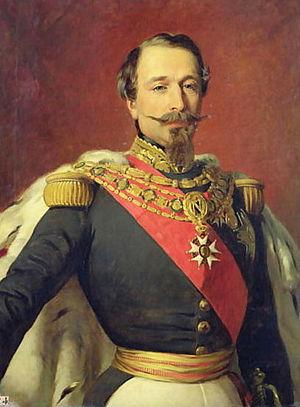
Cet article liste les émissions de franc français sous le Second Empire entre 1852 et 1870. Ces pièces sont à l'effigie de l'empereur Napoléon III.